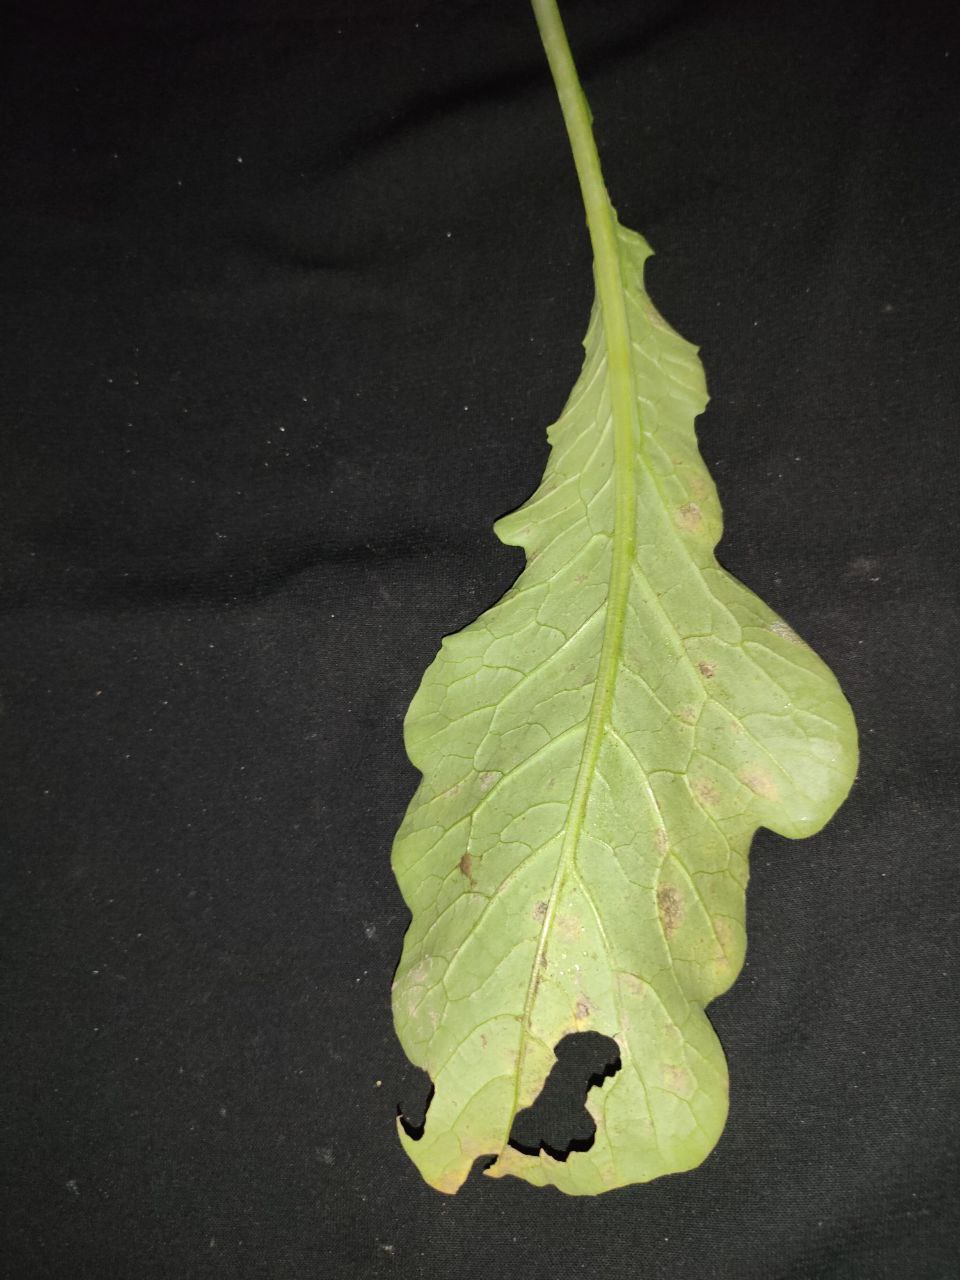
Label: Downey mildew